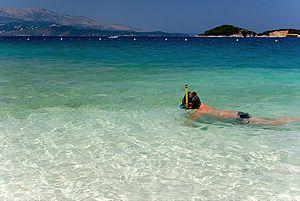
L'Albanie, en forme longue la république d'Albanie est une république située en Europe du Sud, dans l’Ouest de la péninsule des Balkans. Elle possède une façade maritime à l'ouest, bordée par la mer Adriatique et la mer Ionienne. L'Albanie partage également des frontières communes avec le Monténégro au nord-nord-ouest, le Kosovo au nord-nord-est, la Macédoine du Nord à l'est-nord-est et la Grèce au sud-est.